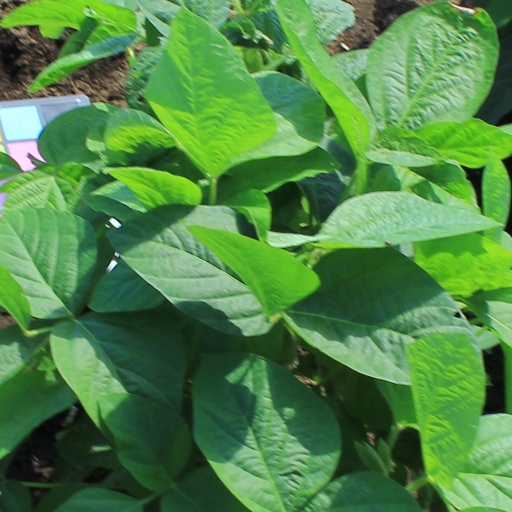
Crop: soybean